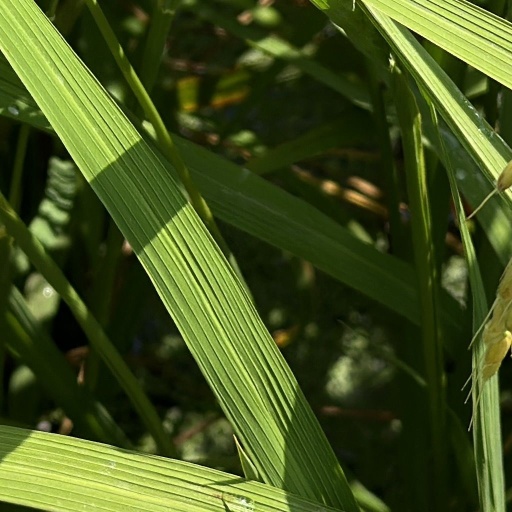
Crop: rice